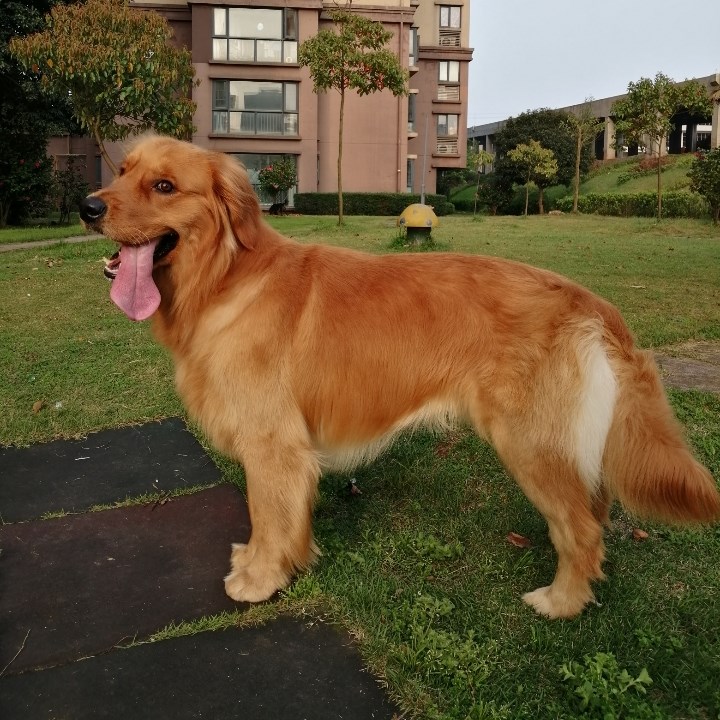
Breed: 5355-n000126-golden_retriever